Water supply and sanitation in France

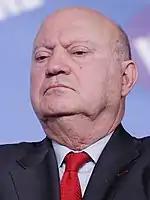
Conservative politician André Santini submitted a law that allows water agencies and water companies to use funds for international cooperation

Some municipalities and water agencies are engaged in international cooperation to improve access to water supply and sanitation in developing countries. As opposed to "centralized" international cooperation implemented by the French Development Agency or multilateral development banks, in France this form of aid is called decentralized cooperation. In 2002 the Court of Audit of France condemned decentralized cooperation by water agencies as contrary to their objectives. In response, the conservative member of Parliament André Santini, President of the Council of the Water Agency for Seine-Normandie and President of SEDIF, the utility in charge of water supply in the region of Paris, introduced a law passed in 2005 named after himself and former Senator Jacques Oudin. The "Loi Oudin-Santini" allows water agencies and municipal water companies to spend up to 1% of their budget on international cooperation. According to the NGO psEau the law could mobilize up to Euro 100 million. However, far from all water companies make use of the option provided by the law. The NGO s-eau-s (pronounced SOS) criticized the law, because it allegedly promotes the "export of the French water management model" and the "conquest of markets by big French water companies".